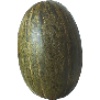
Label: Melon Piel de Sapo 1